Easter Island

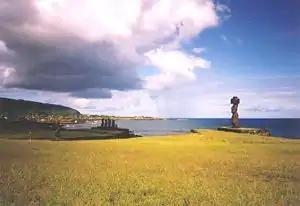
Two ahu at Hanga Roa. In foreground Ahu Ko Te Riku (with a pukao on its head). In the mid-ground is a side view of an ahu with five moai showing retaining wall, platform, ramp and pavement. The Mataveri end of Hanga Roa is visible in the background with Rano Kau rising above it.

Following the 1973 Chilean coup d'état that brought Augusto Pinochet to power, Easter Island was placed under martial law. Tourism slowed down and private property was restored. During his time in power, Pinochet visited Easter Island on three occasions. The military built a number of new military facilities and a new city hall.